Réunion ibis

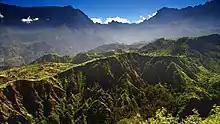
Mountains on Réunion; this bird may have become confined to higher areas after the arrival of humans and their introduced animals.

Contemporary accounts described the species as having white and grey plumage merging into yellow, black wing tips and tail feathers, a long neck and legs, and limited flight capabilities. Dubois' 1674 account is the most detailed contemporary description of the bird, here as translated by Strickland in 1848: